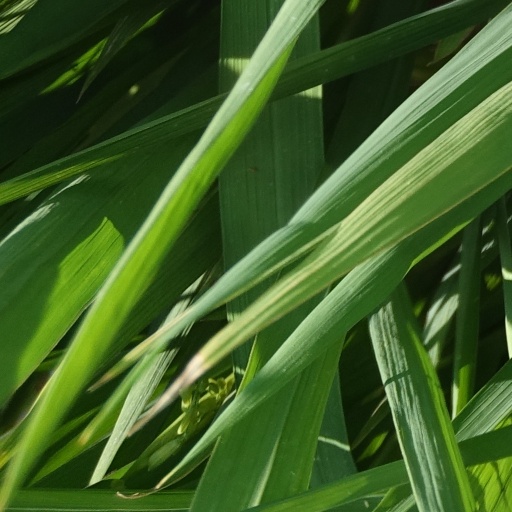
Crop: rice